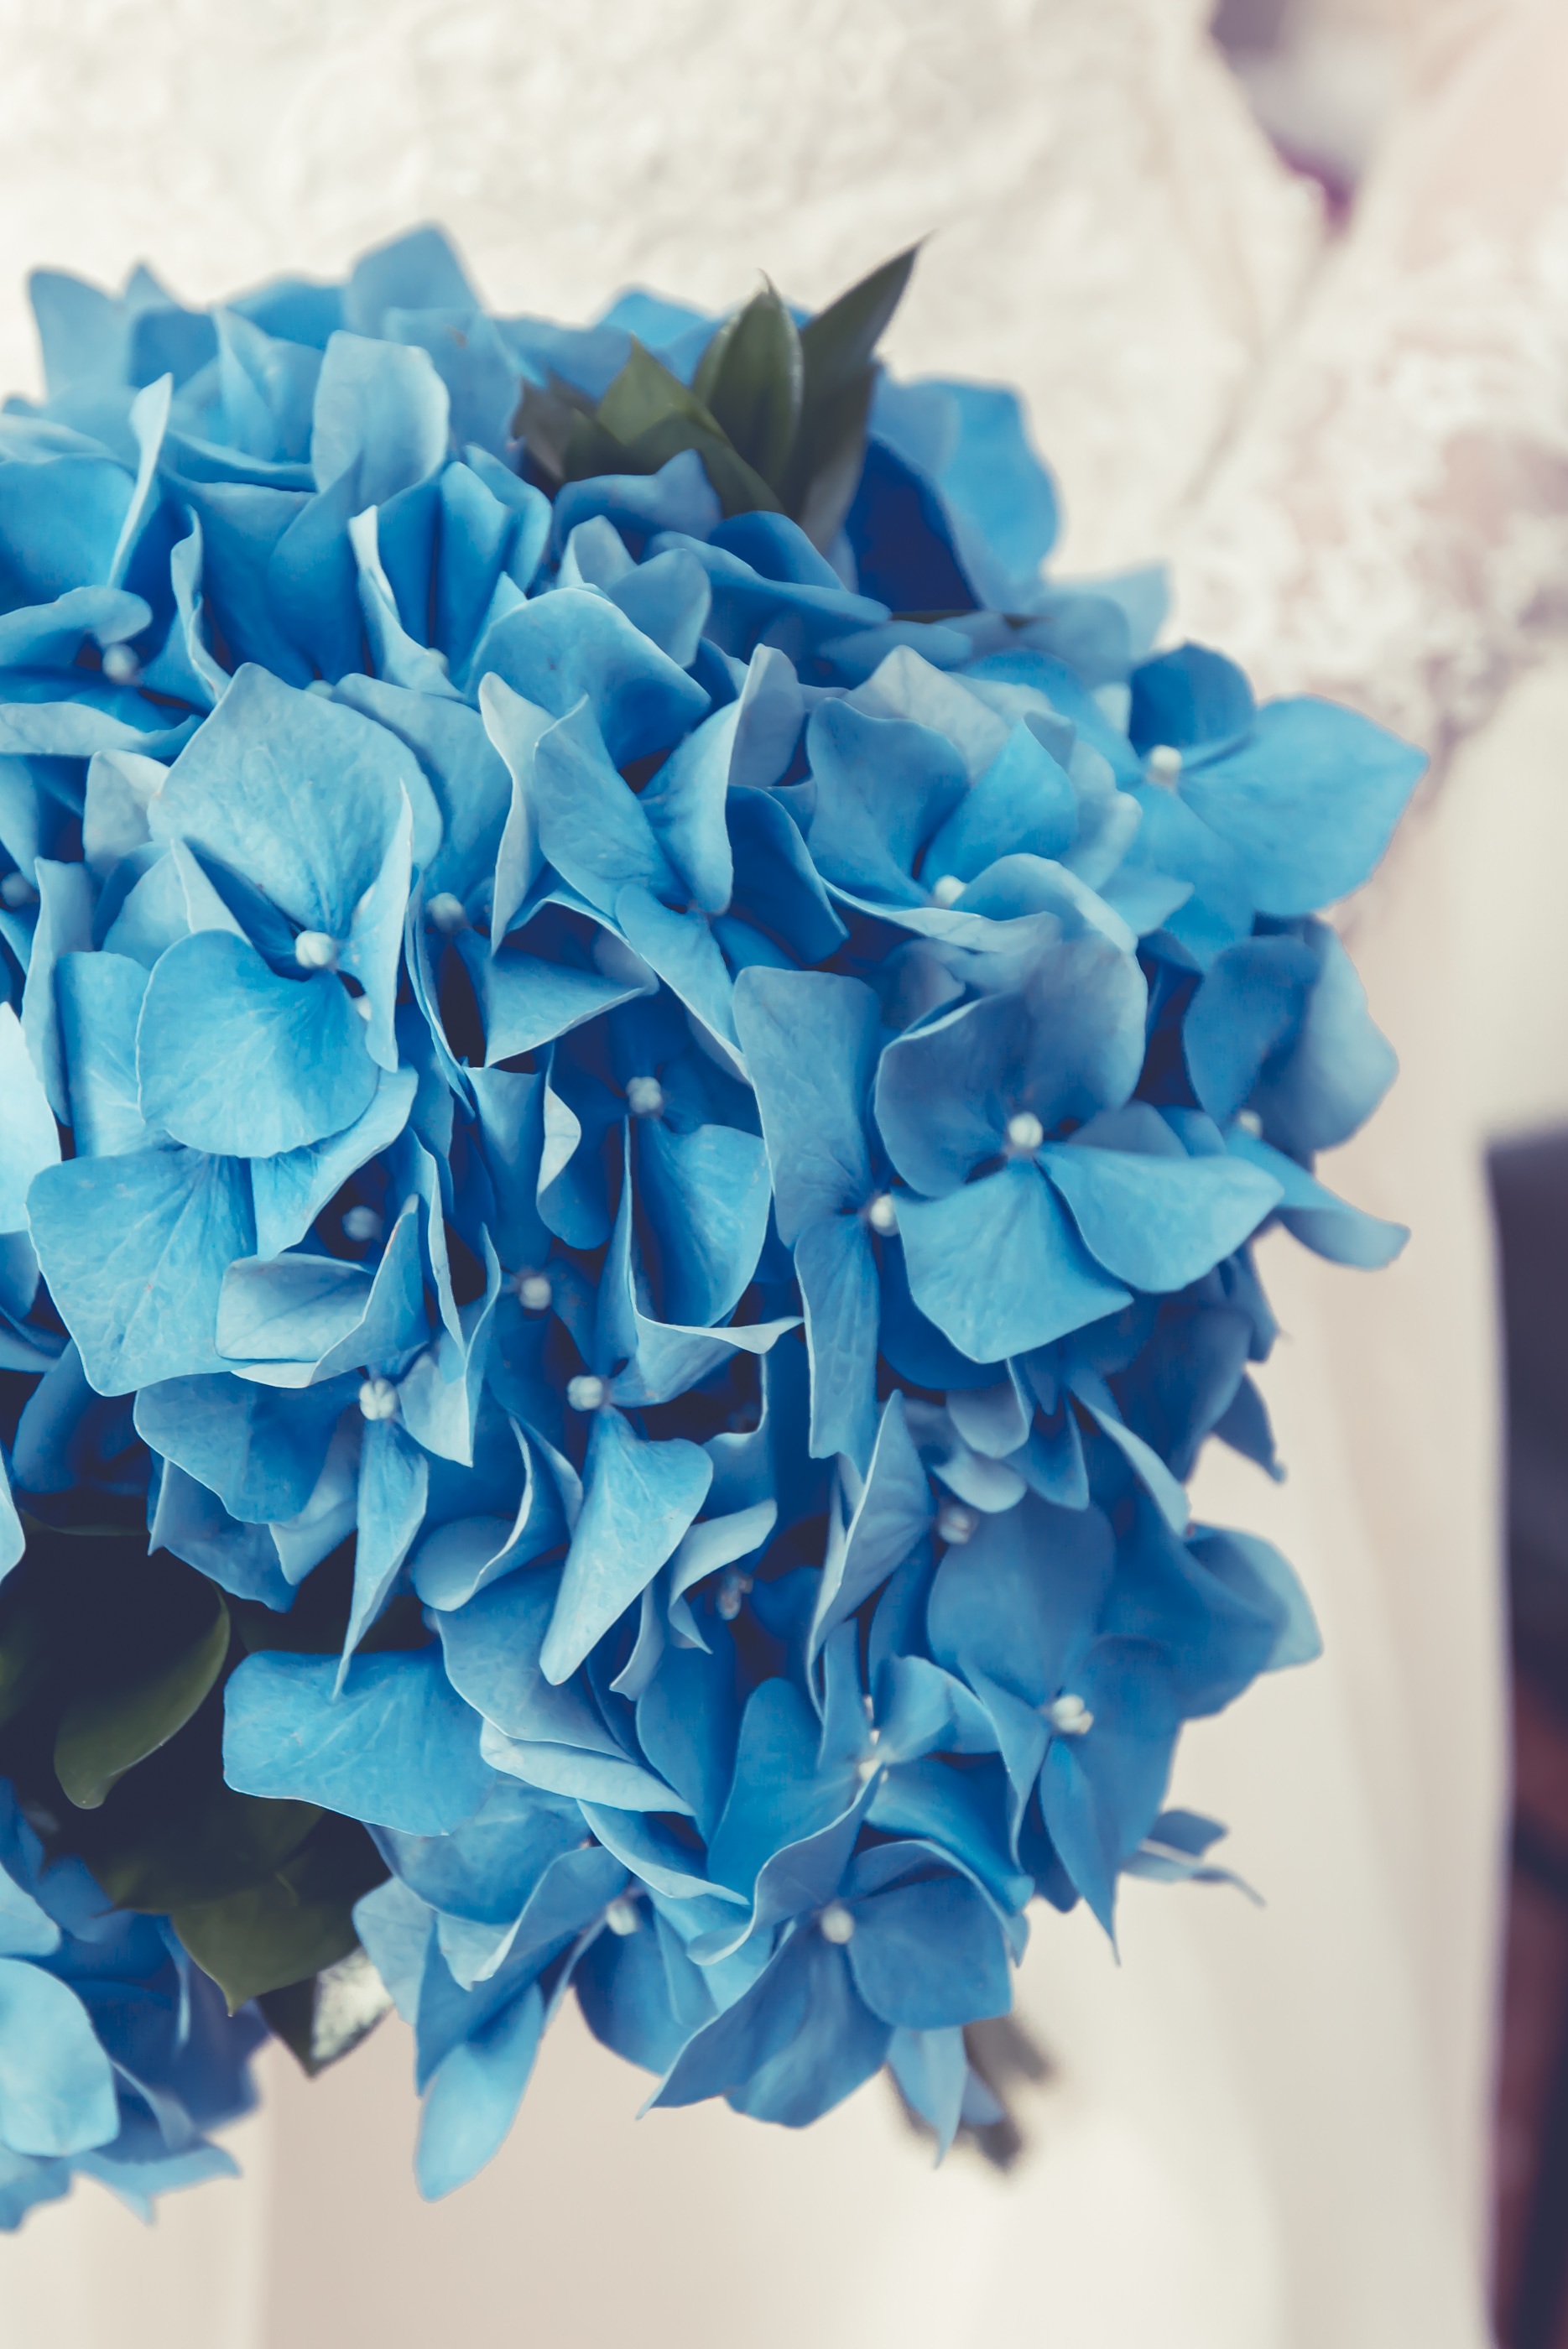
plant, woman, white, flower, petal, bloom, floral, love, bouquet, romance, romantic, blue, wedding, bride, marriage, hydrangea, flowers, event, bridal, wedding flowers, flowering plant, flower bouquet, hydrangeaceae, wed, cut flowers, cornales, land plant